Wink Martindale

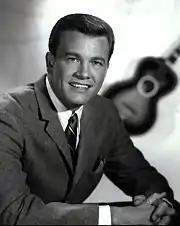
Martindale in a 1964 publicity photo

Winston Conrad "Wink" Martindale (December 4, 1933 – April 15, 2025) was an American disc jockey, radio personality, game show host and television producer. Regarded as a pop culture icon, he was known for his outgoing and jovial demeanor and his booming voice, who was also well-known for hosting the game shows: "Gambit" from 1972 to 1976 (and again from 1980 to 1981), "Tic-Tac-Dough" from 1978 to 1985, "High Rollers" from 1987 to 1988, and "Debt" from 1996 to 1998. He also presented "Wink's Vault", on his YouTube Channel, from 2014 until his death in 2025.